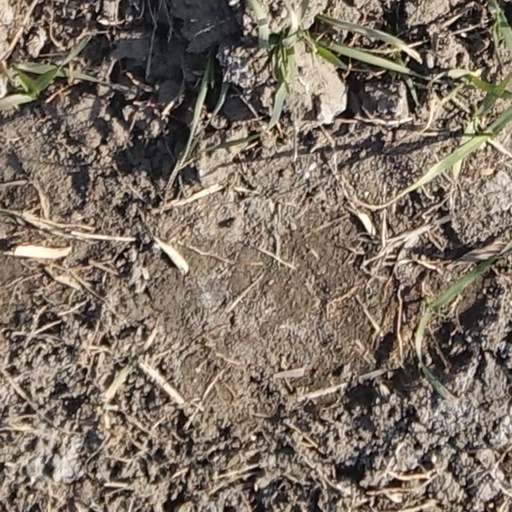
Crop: wheat